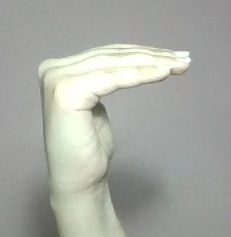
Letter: haa